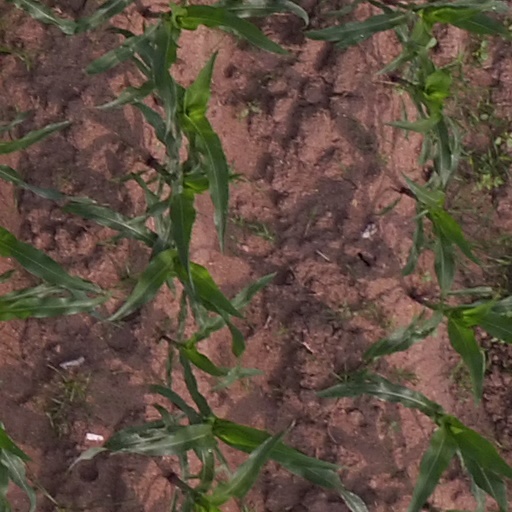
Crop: maize; corn